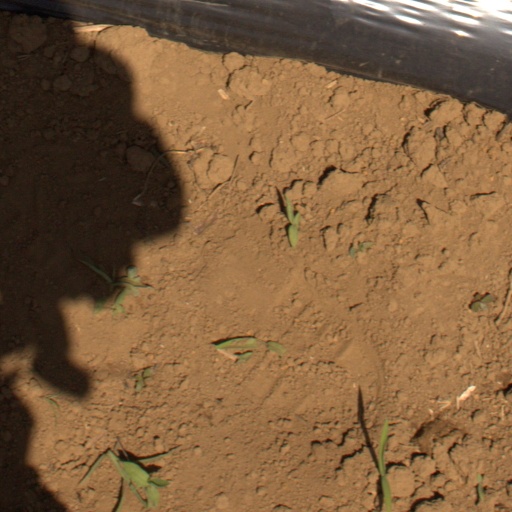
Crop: Jerusalem artichoke